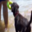
Label: dog